John Worthington Adams

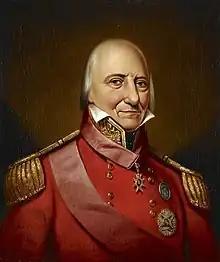
Adams in around 1837, by William Melville

Major General Sir John Worthington Adams, (1764 – 9 March 1837) was a senior British army officer who served in India.